History of Gibraltar

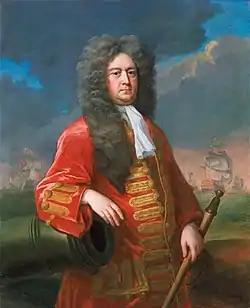
Sir George Rooke, the commander of the Anglo-Dutch fleet that conquered Gibraltar in the name of Archduke Charles of Austria

In 1654, Oliver Cromwell decided to turn on Spain (which had been the first state to recognise the Commonwealth of England) and seize the island of Hispaniola to make it a base for English expansion in the Caribbean. To do so, two fleets were fitted out: one set out to America and another to the western Mediterranean with the ostensible objective of fighting the Barbary pirates. The fleet in the Caribbean failed to seize Hispaniola but took over Jamaica instead in May 1655. The fleet in the Mediterranean sailed off Cádiz trying to intercept the Spanish treasure fleet with no success. With the arrival of the winter, the fleet went back to England. However, Spain did not declare war on England until February 1656. Shortly afterwards, a fleet of 49 English warships manned by 10,000 sailors and soldiers sailed through the Straits and reconnoitred Gibraltar. Although they lacked a viable landing force and took no action, Oliver Cromwell expressed interest in its capture: "if possessed and made tenable by us, would it not be both an advantage to our trade, and an annoyance to the Spaniards, and enable us [to] ... ease our own charge?" In 1693, during the Nine Years' War, in which Spain and England were allies, the remnants of an English-Dutch escort squadron under the command of Admiral Sir George Rooke took refuge at Gibraltar, pursued by the French, after losing the Battle of Lagos Bay. Eleven years later, Rooke was to return to Gibraltar to capture it. was lost in a fierce storm in February 1694 off Gibraltar. There were two survivors from a crew of 560.